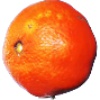
Label: Clementine 1